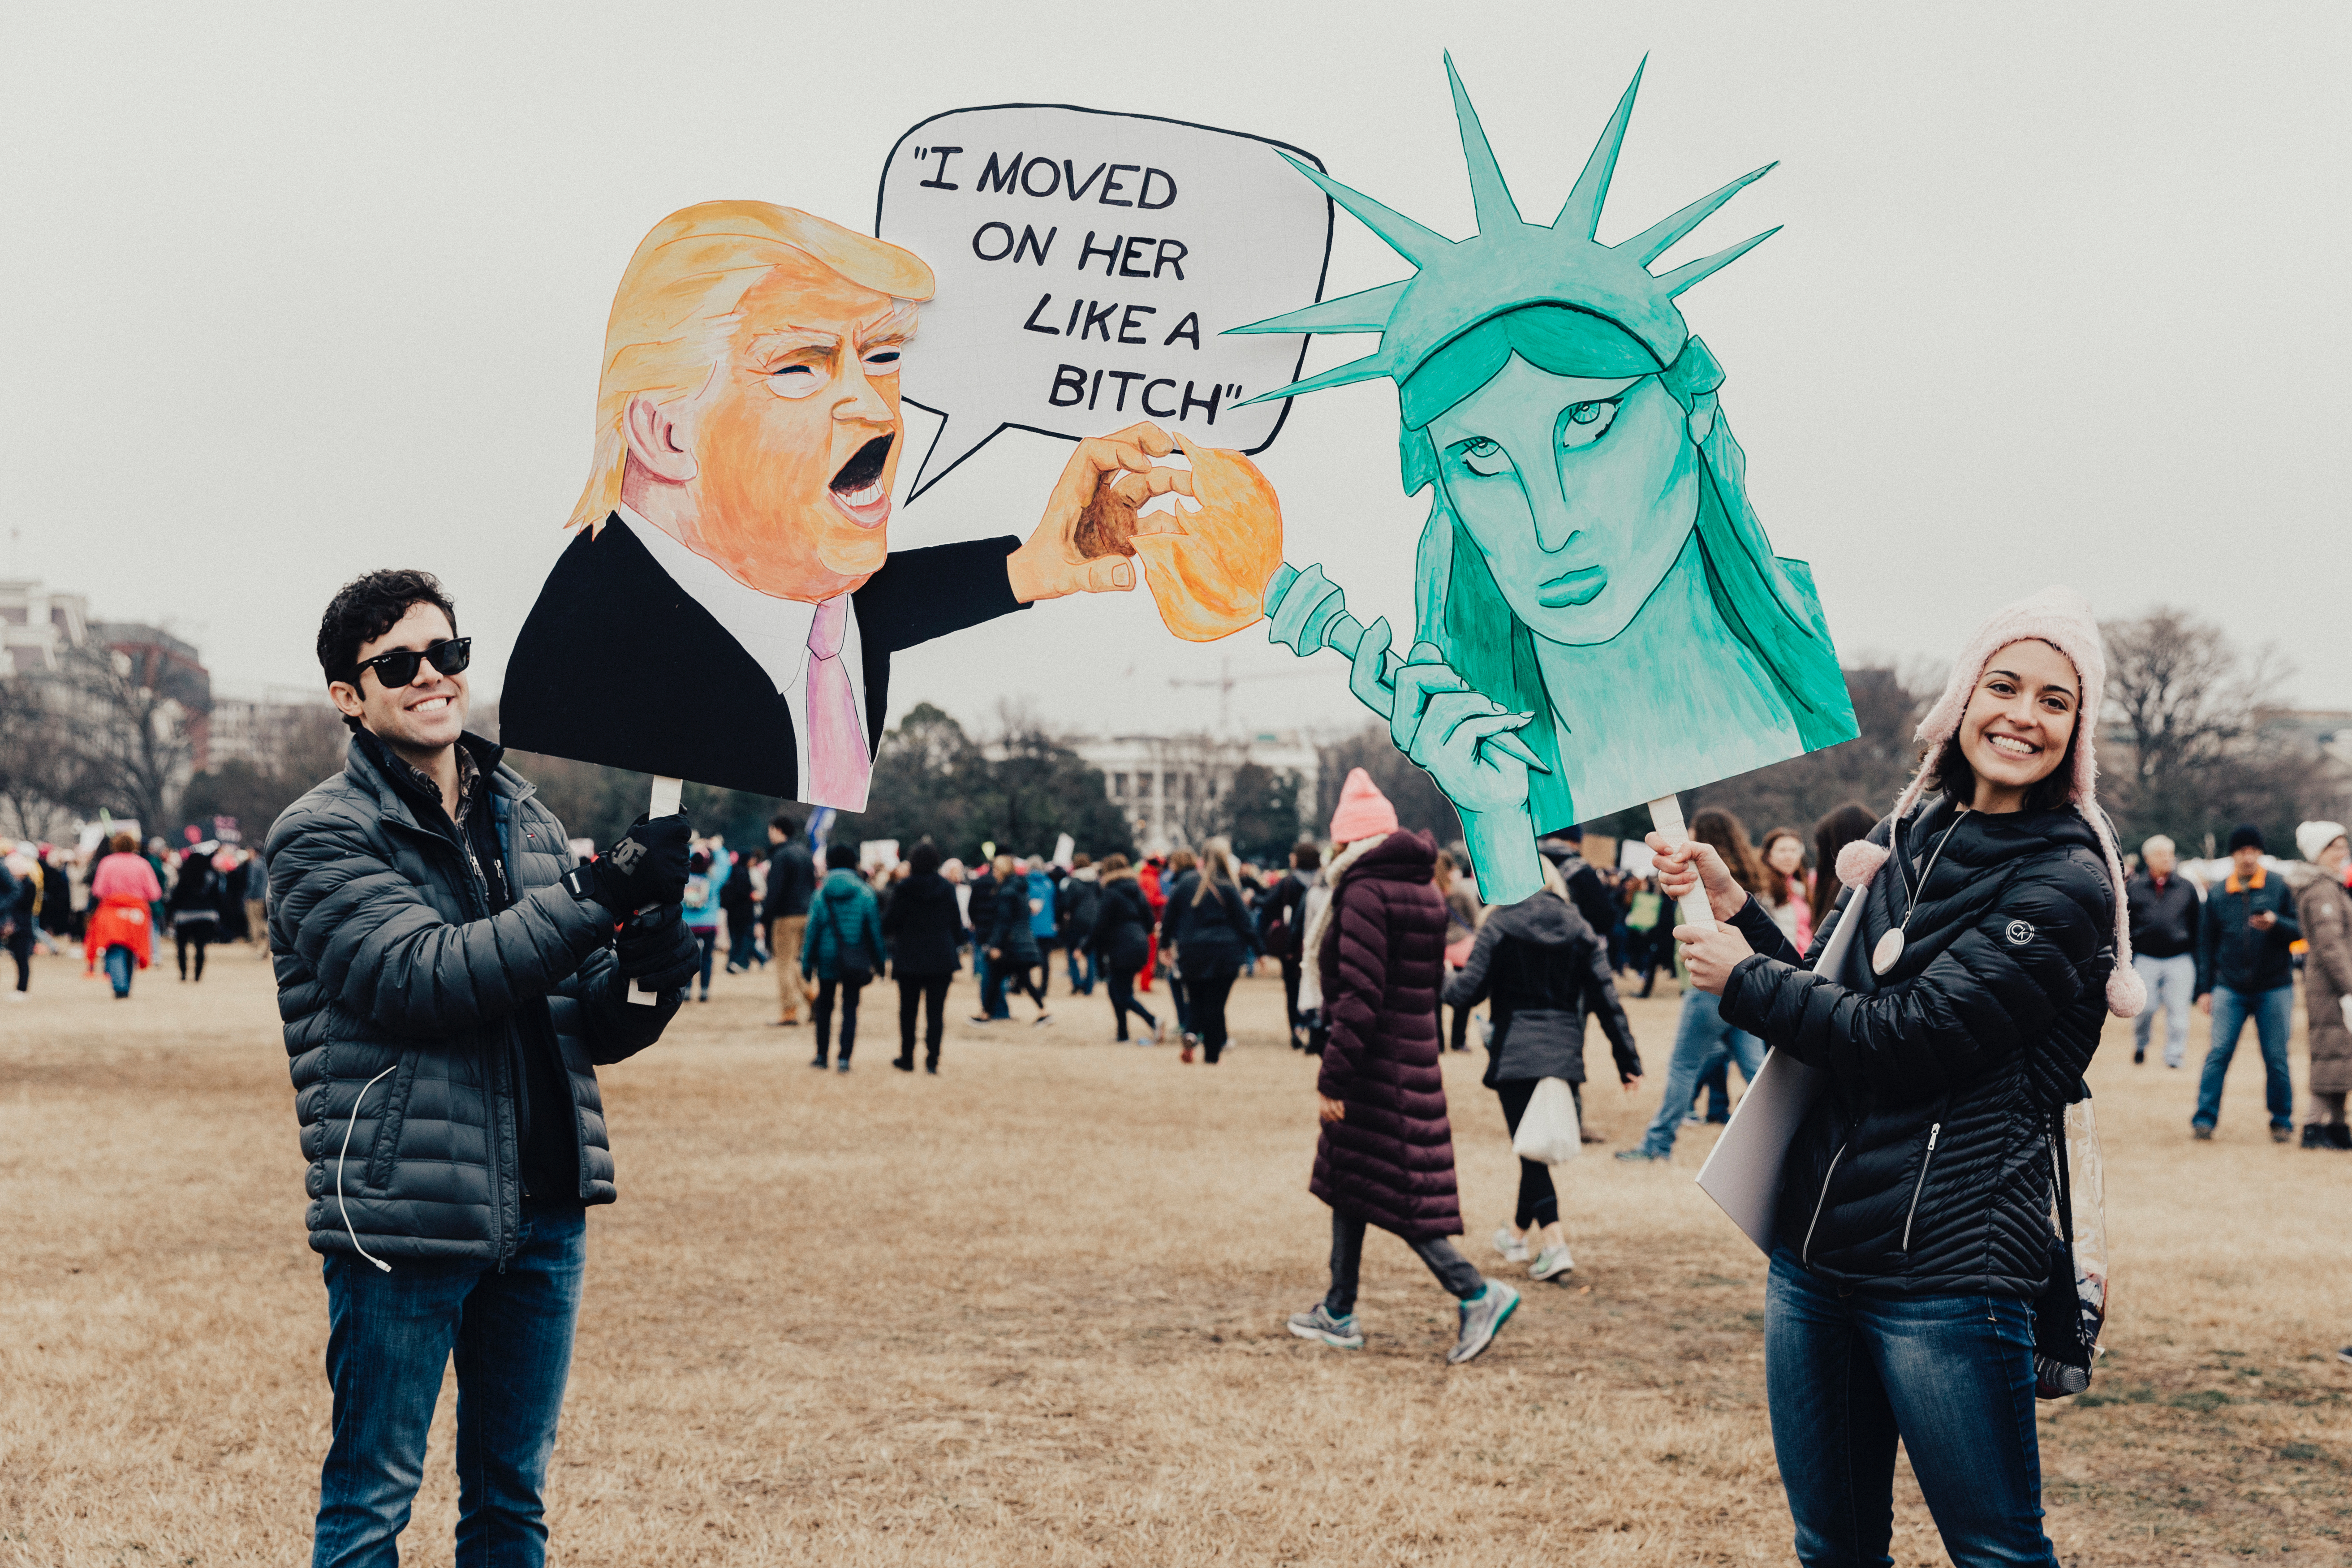
people, crowd, sign, holding, trump, protester